Platte River

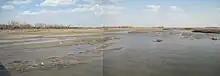
Platte River near Ft. Kearny State Historical Site in Central Nebraska

After the North Platte and the South Platte rivers join to form the Platte River, over most of its length it is a sandy, broad, shallow, braided river. Its many shallow channels and islands and ever-changing sandbars made navigation difficult; it was never used as a major water transportation route. The Platte flows in a large arc, east-southeast to near Fort Kearny and then east-northeast, across Nebraska south of Grand Island and on to Columbus. The Platte River is joined from the north by the about Loup River about southeast of Columbus. During pioneer days, a Loup River ferry crossed the river. From Columbus, the Platte flows almost due east about past North Bend and then on to Fremont.